Oise's 7th constituency

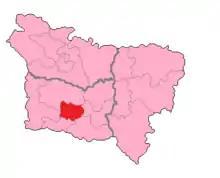
Oise's 7th Constituency shown within Picardie

The 7th constituency of Oise is a French legislative constituency in the Oise "département".